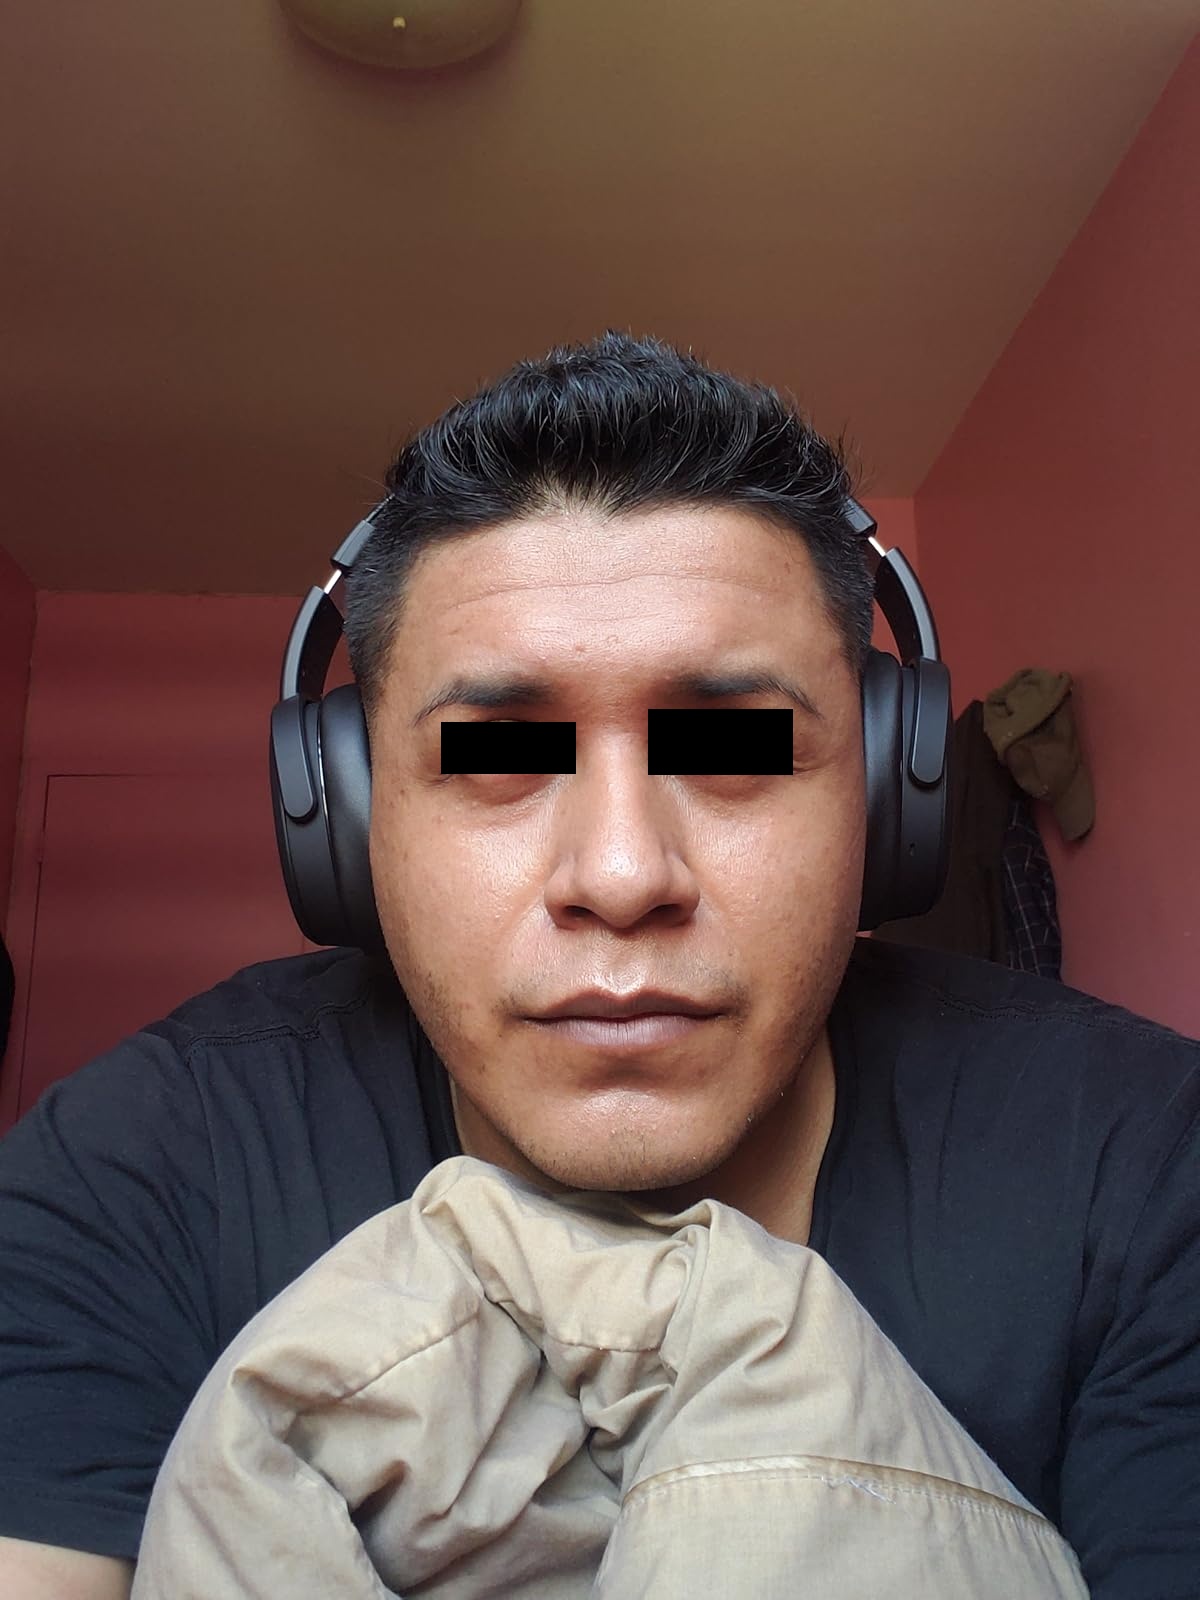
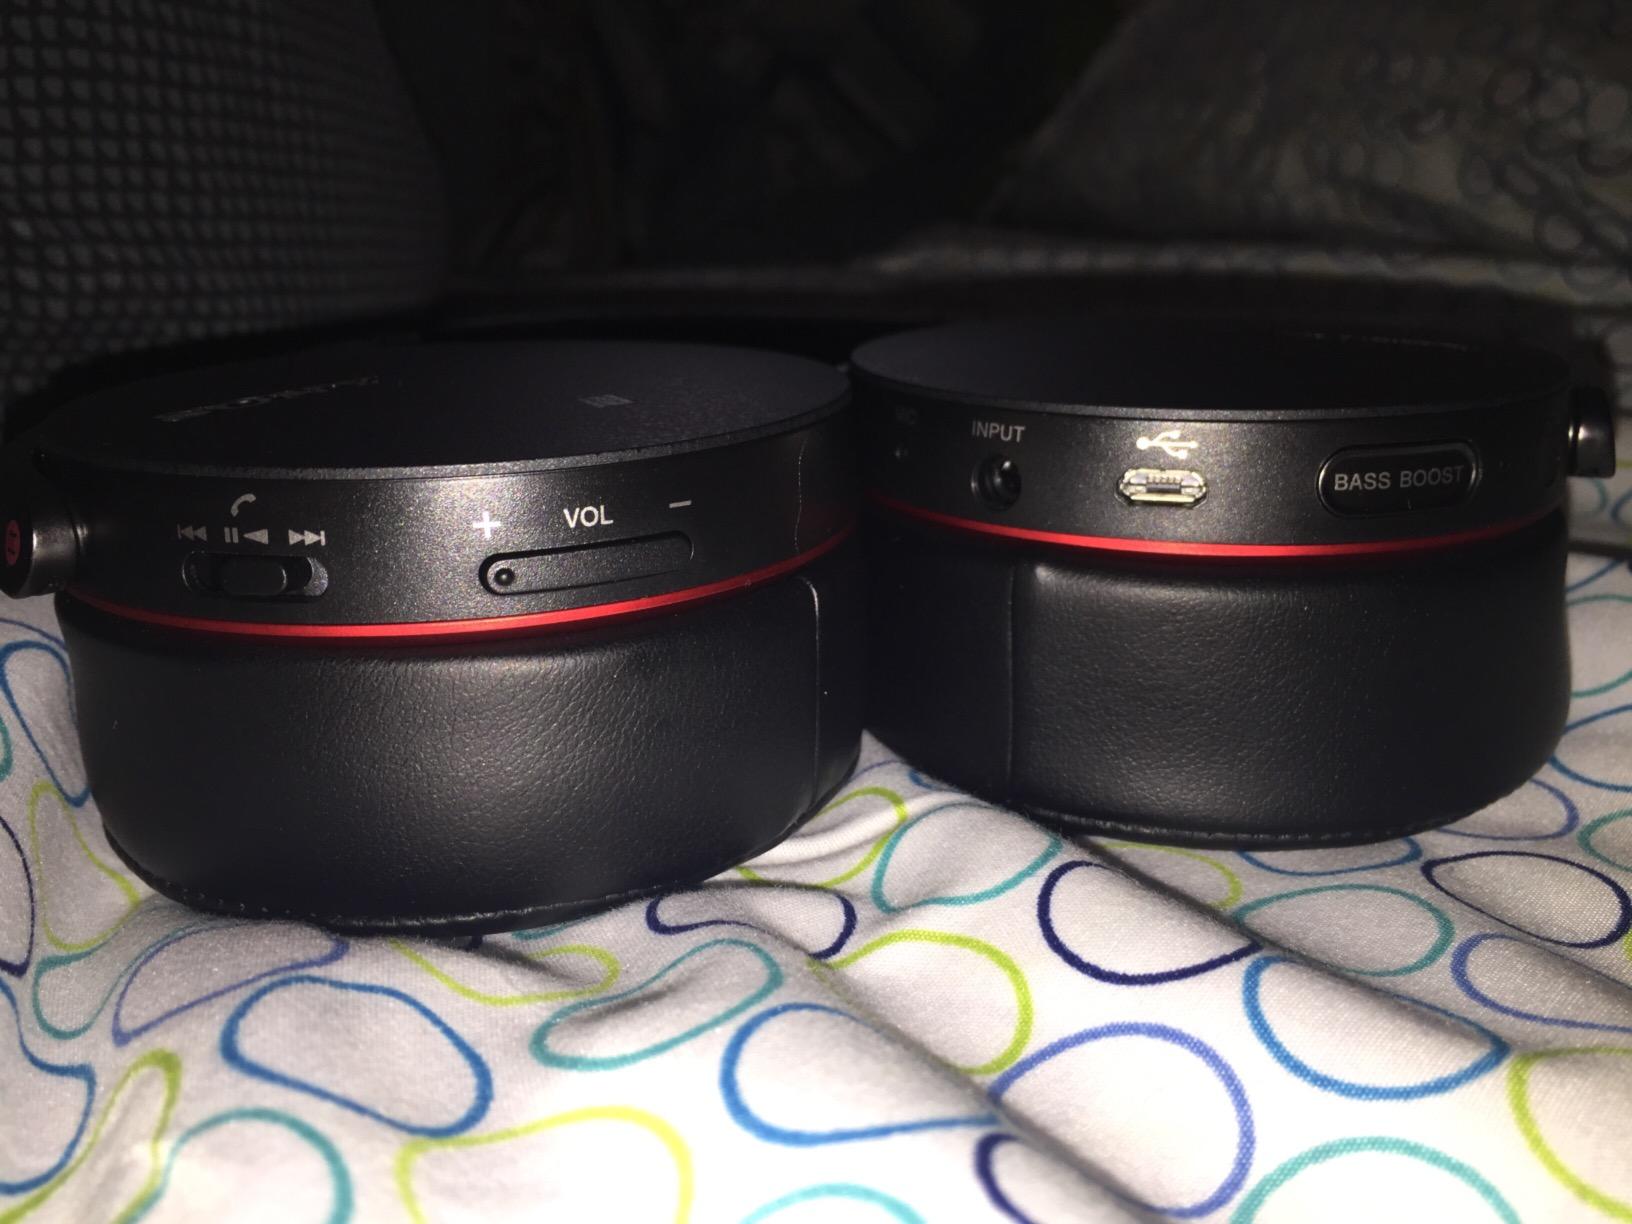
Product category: headphones
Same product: no